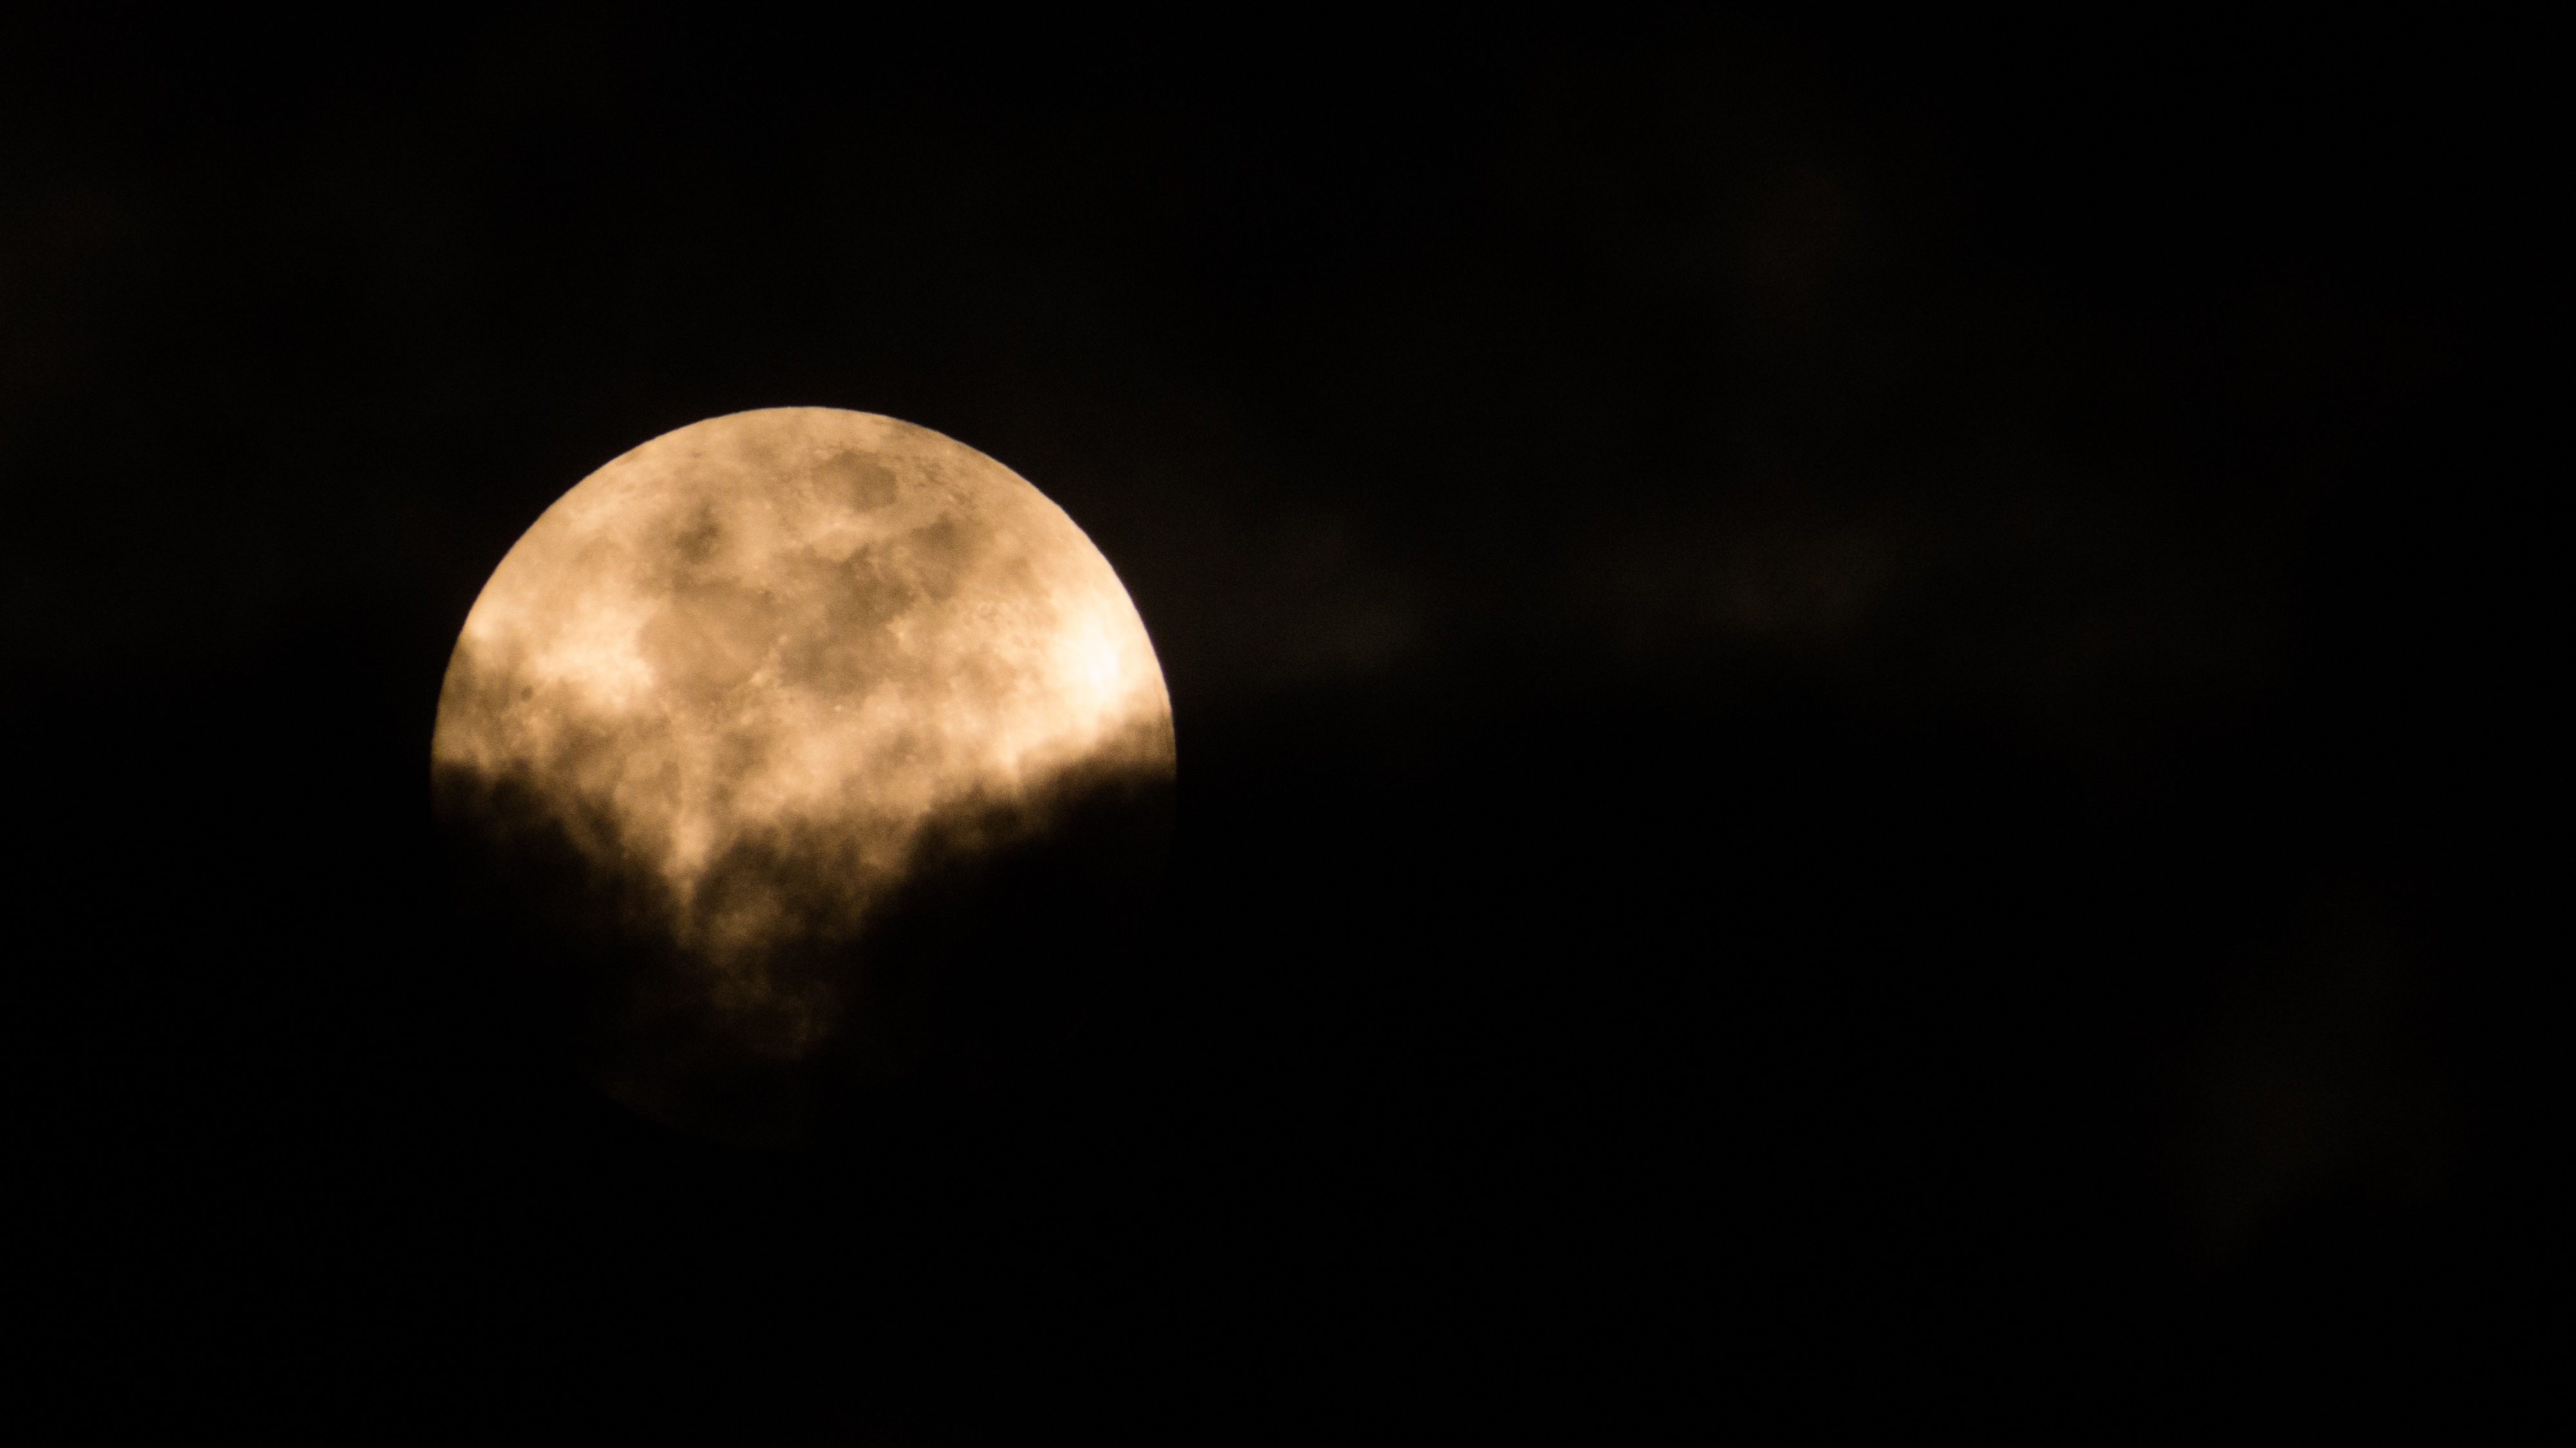
night, atmosphere, darkness, moon, full moon, moonlight, event, midnight, astronomical object, celestial event